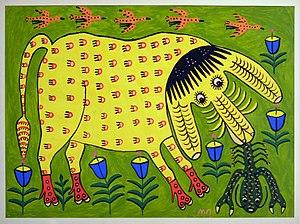
Maria Avksentievna Primatchenko, née le 30 décembre 1908 et morte le 18 août 1997, est une artiste peintre ukrainienne, représentante de l'art naïf.